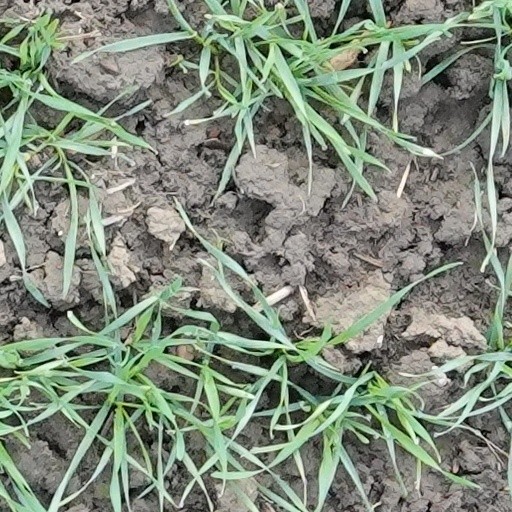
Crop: wheat